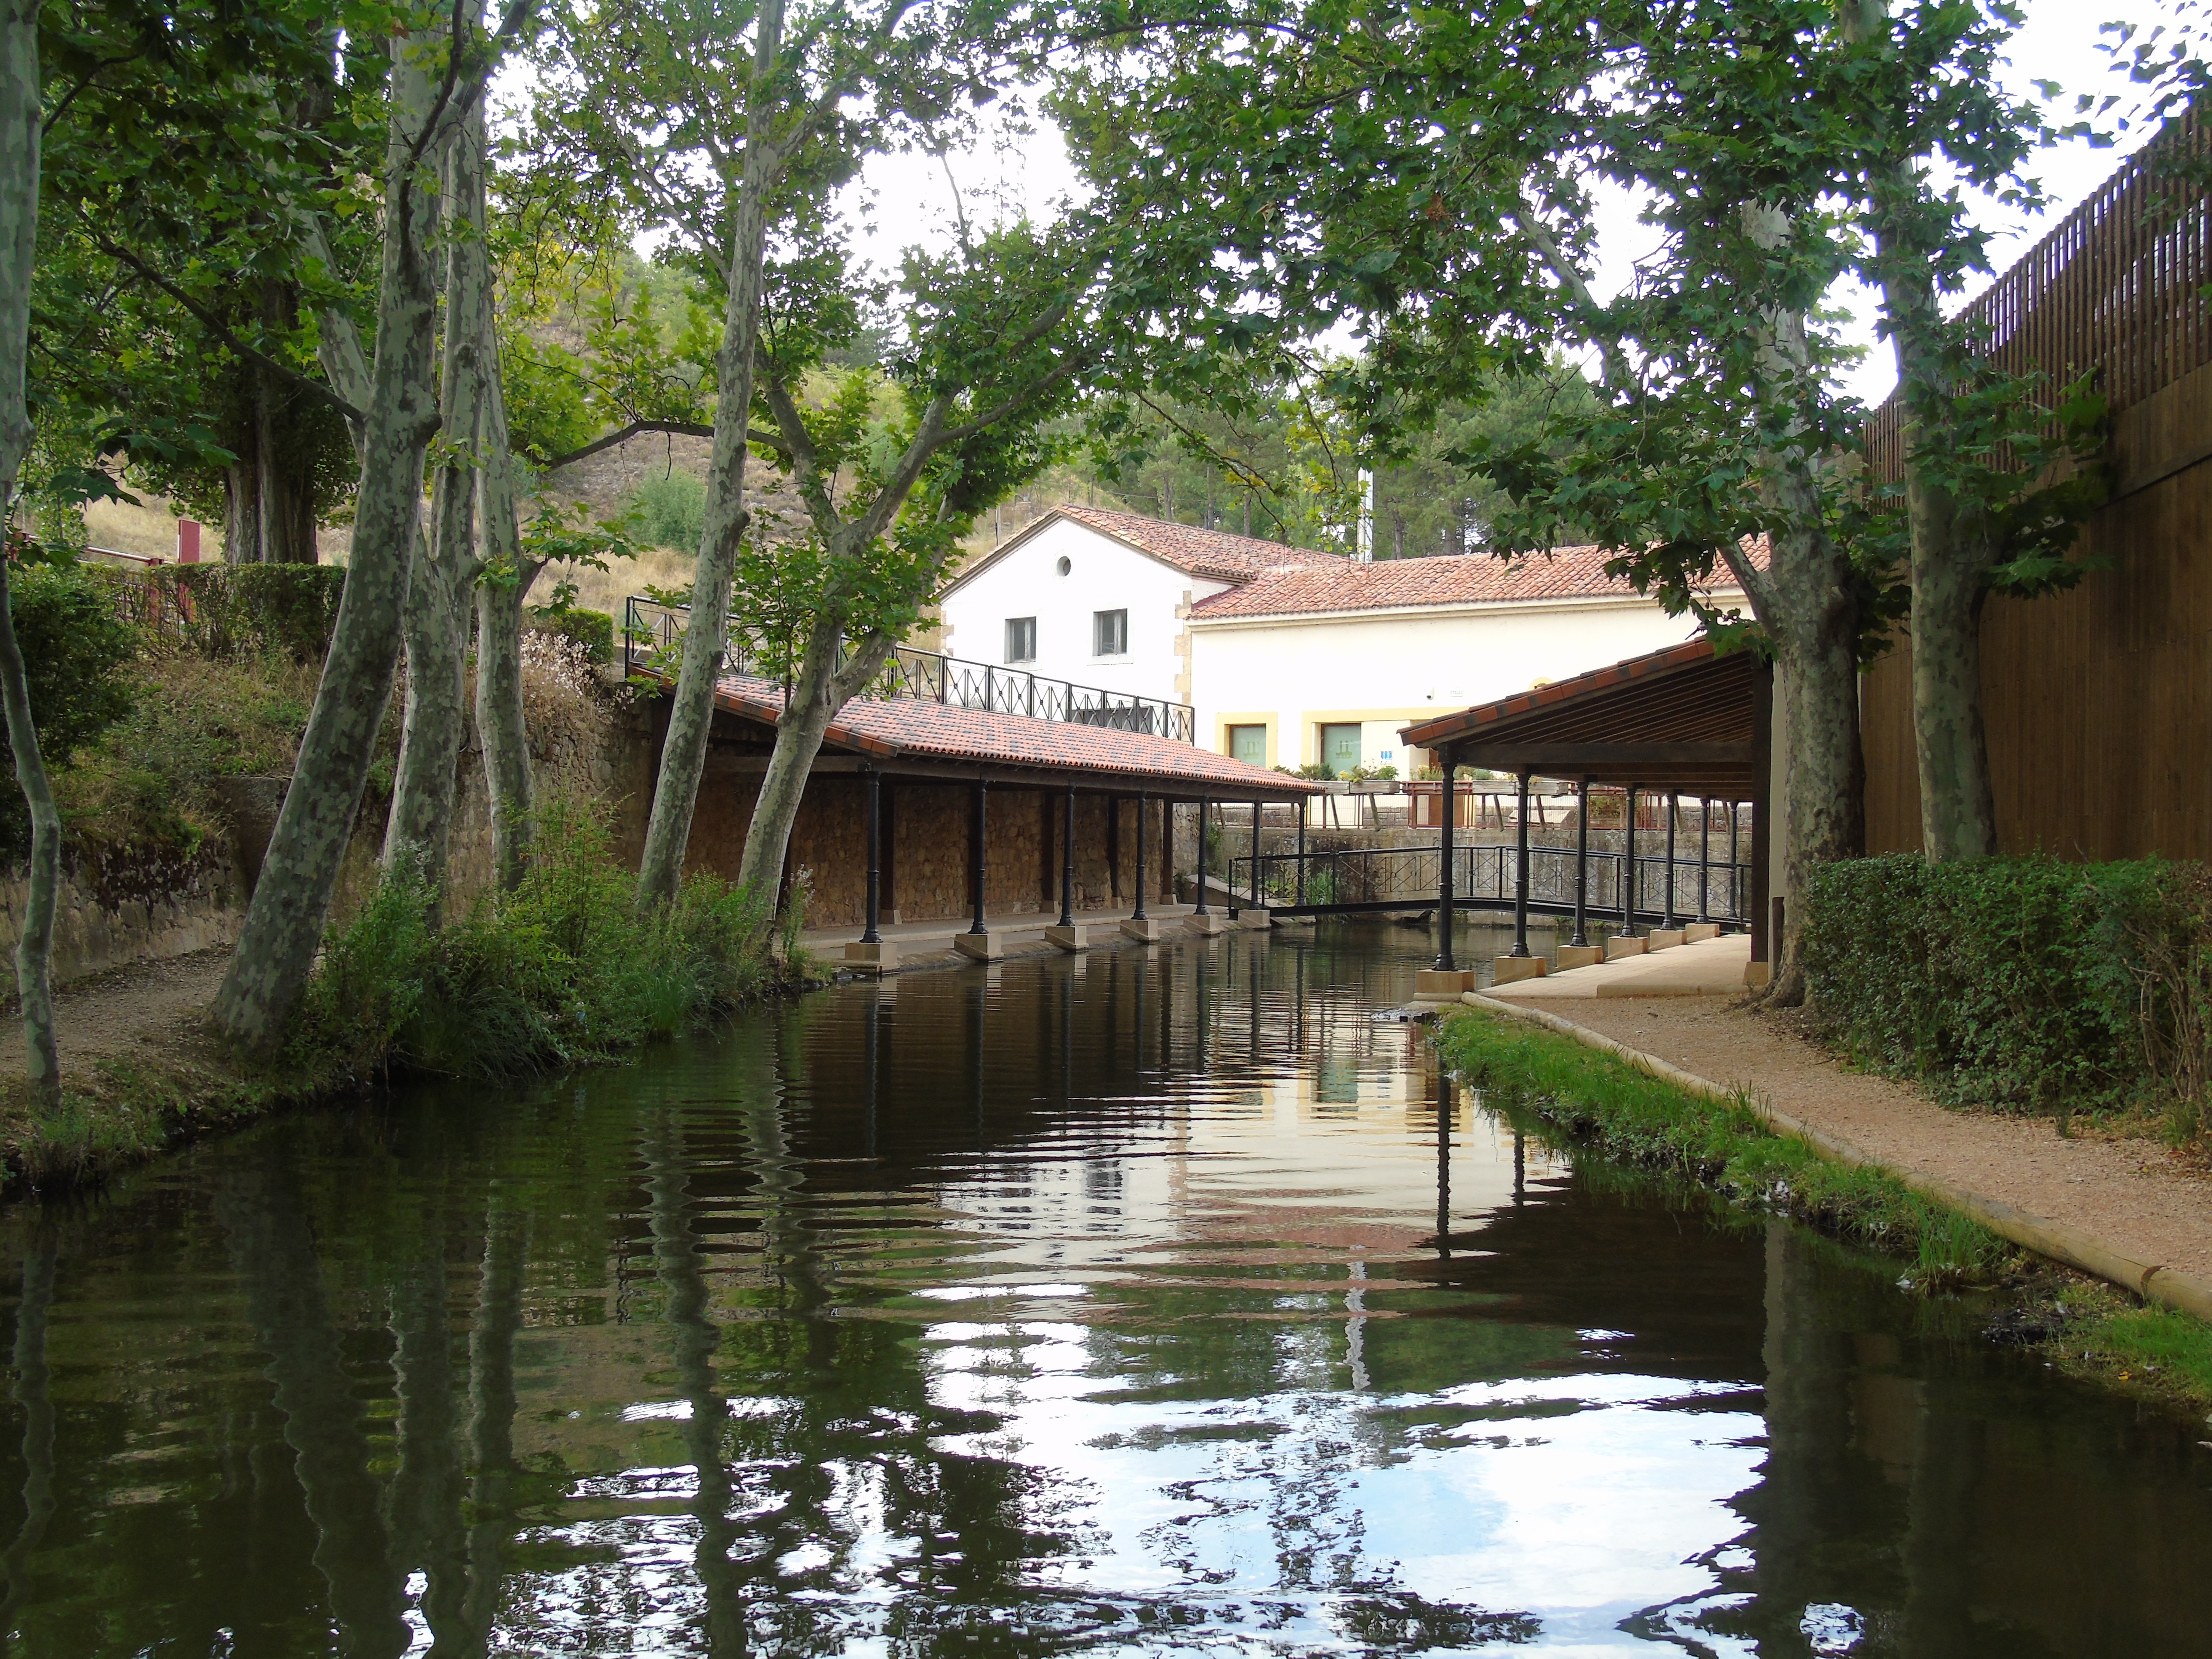
water, river, canal, pond, boathouse, waterway, soria, duero, estate, bayou